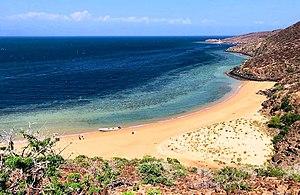
Photo d'une plage sur le golfe de Tadjoura